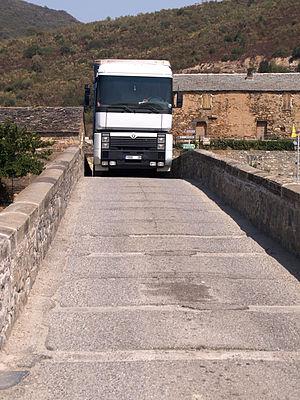
Altiani est une commune française située dans la circonscription départementale de la Haute-Corse et le territoire de la collectivité de Corse. Elle appartient à l'ancienne piève de Rogna.
Le Ponte a u Larice d’Altiani, localement appelé « pont'à u large » ou « pont'à u laricciu », est un pont génois à trois arches du XIVe siècle sur le Tavignano, en Haute-Corse. Il est classé monument historique sous le nom de « Pont génois sur le Tavignano », et répertorié sur les documents touristiques comme le « Pont d'Altiani ».